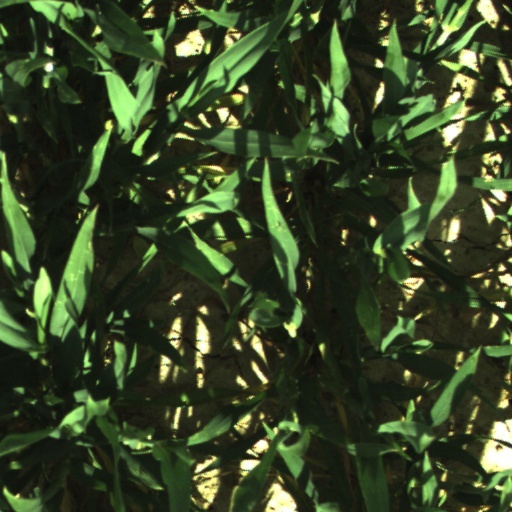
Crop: wheat